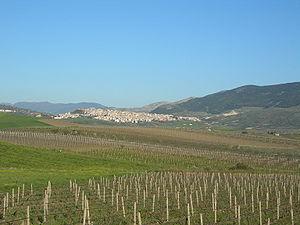
Sambuca di Sicilia: est une commune italienne de la province d'Agrigente dans la région Sicile en Italie située approximativement à 68 km au Sud-Est de Palerme et à 89 km au Nord d'Agrigente.